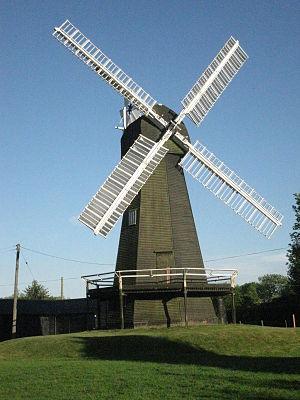
Cette liste des musées du Kent, Angleterre contient des musées qui sont définis dans ce contexte comme des institutions qui recueillent et soignent des objets d'intérêt culturel, artistique, scientifique ou historique. leurs collections ou expositions connexes disponibles pour la consultation publique. Sont également inclus les galeries d'art à but non lucratif et les galeries d'art universitaires. Les musées virtuels ne sont pas inclus.